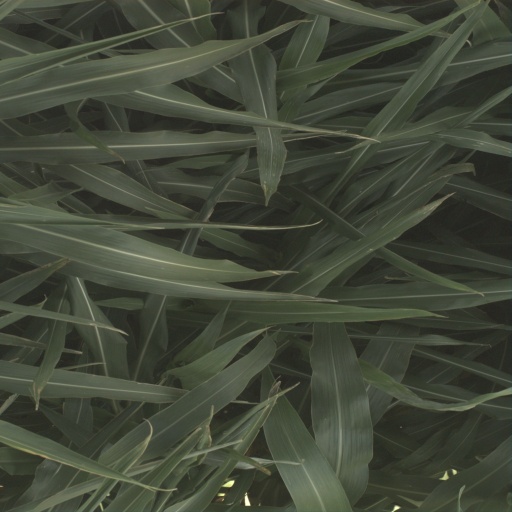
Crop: sorghum